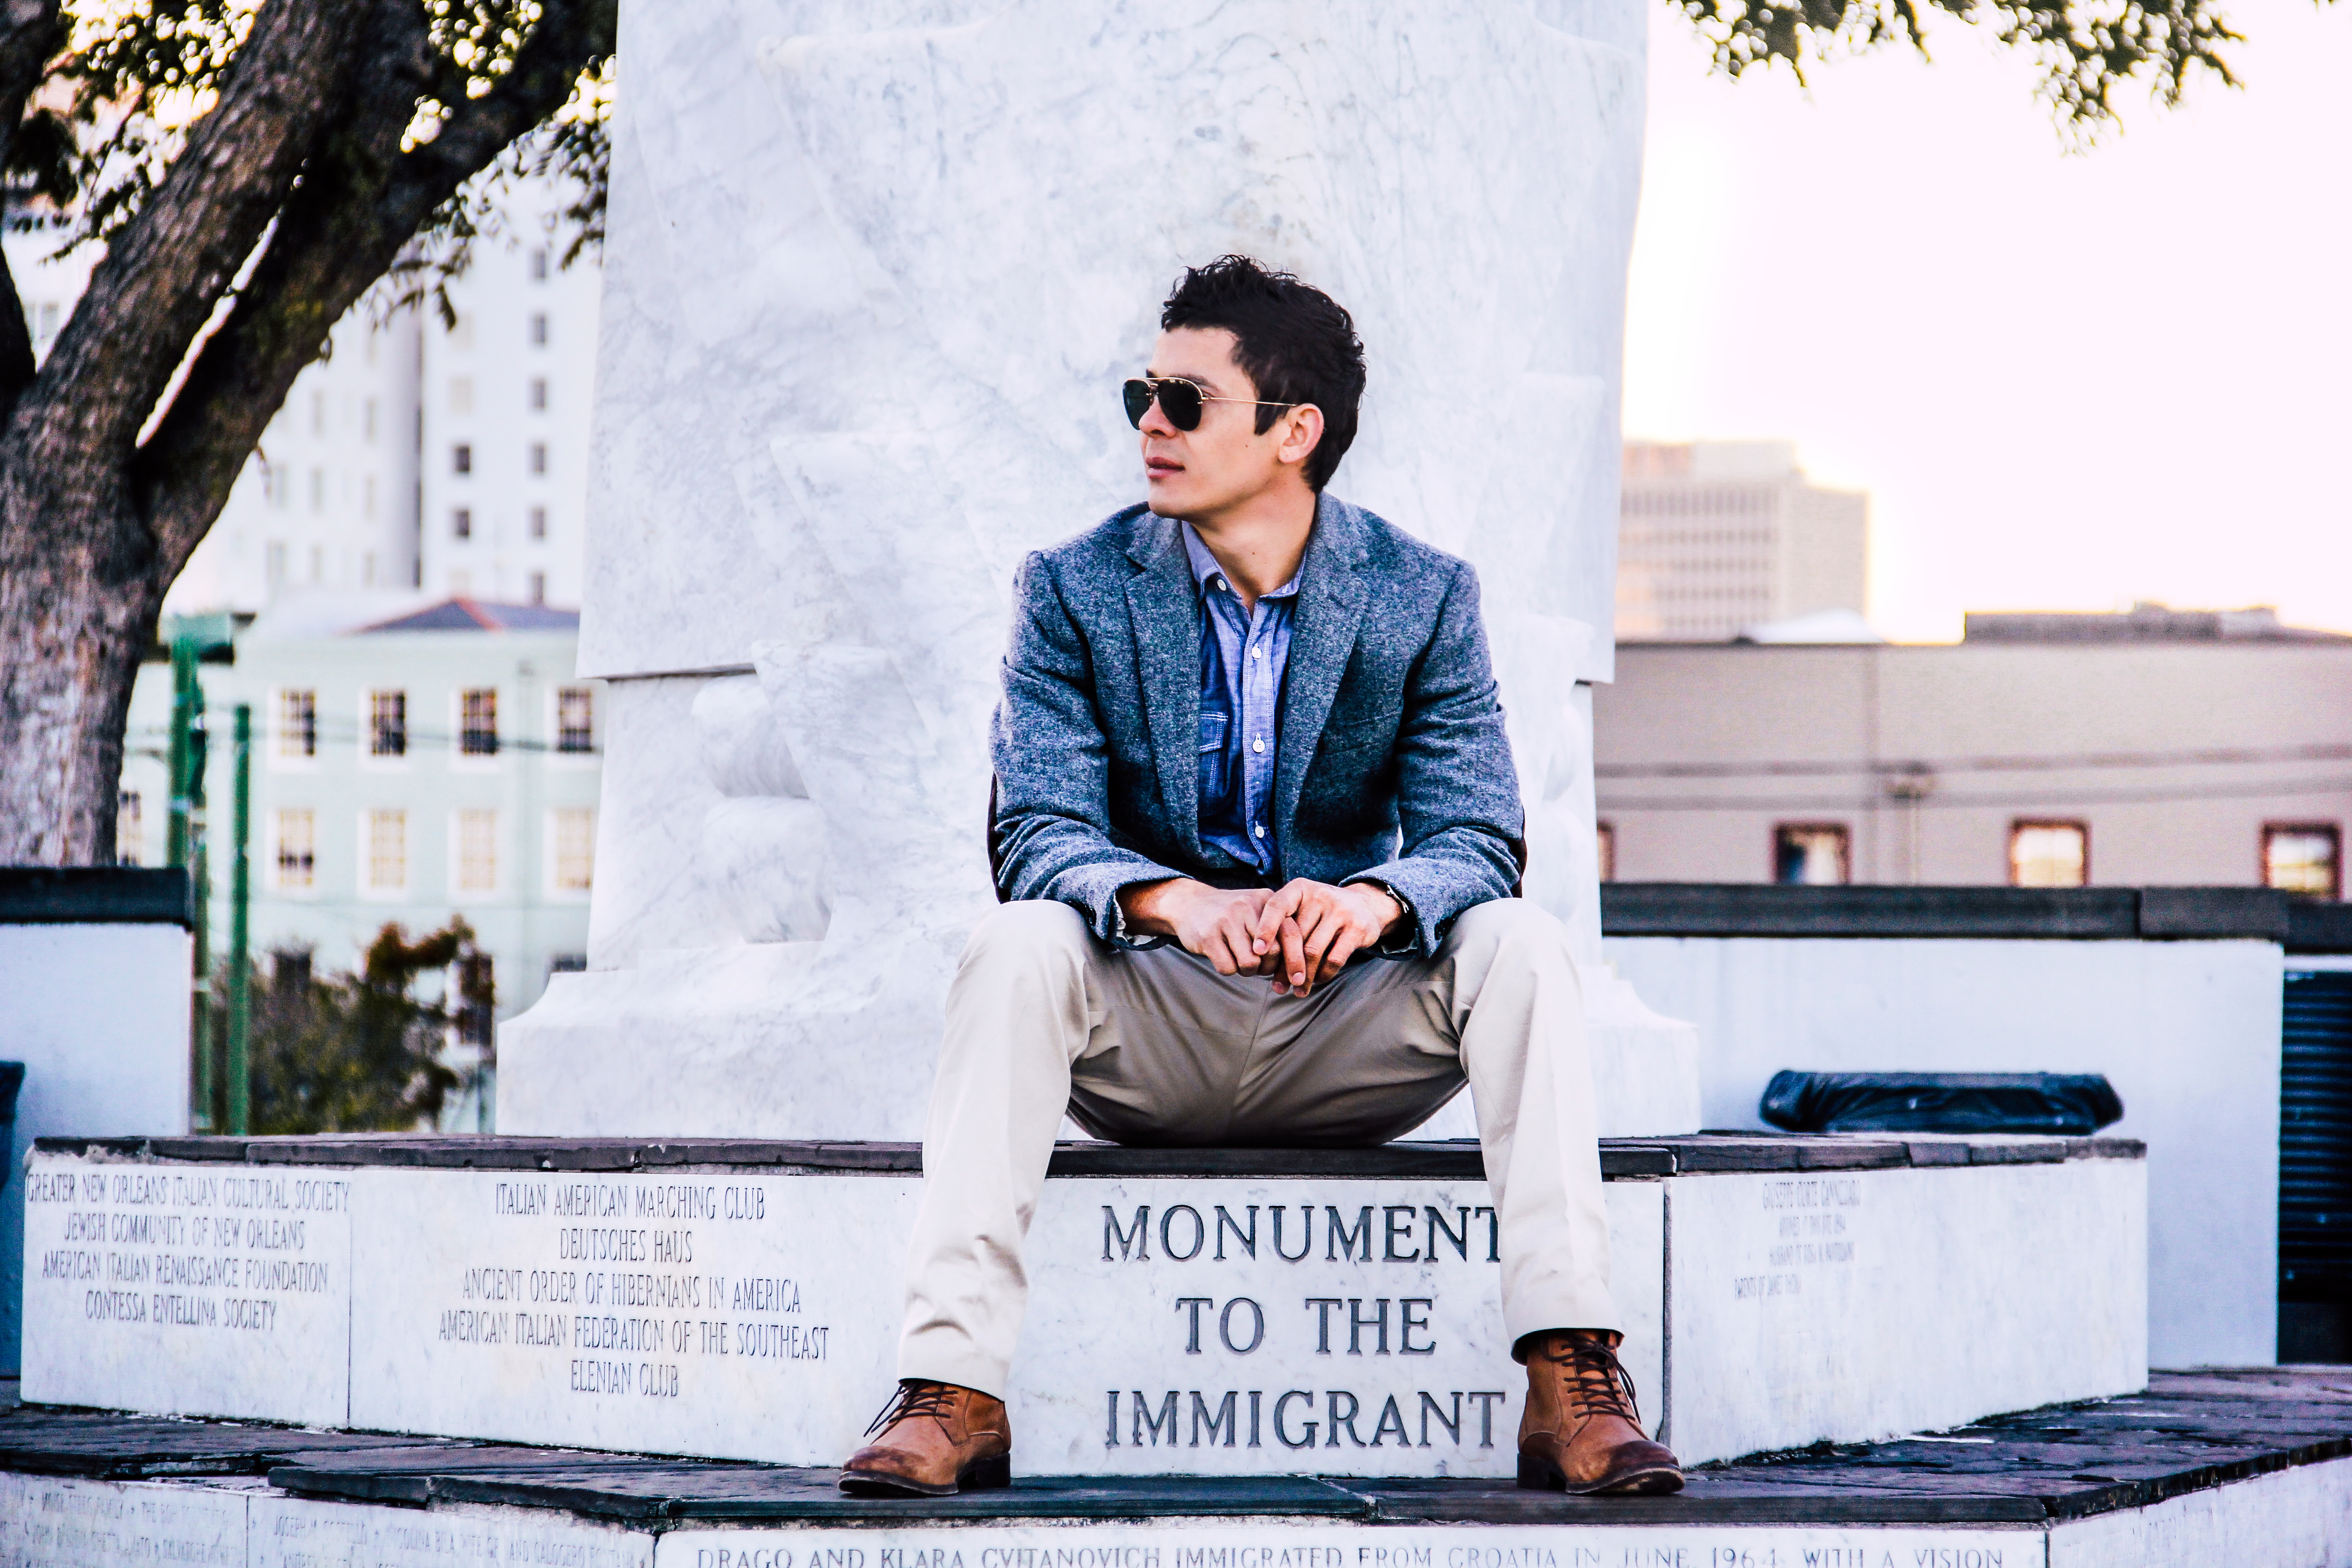
man, winter, photography, male, guy, spring, blue, season, sit, photograph, siting